Music of Norway

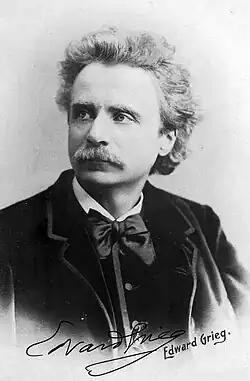
Edvard Grieg.

During the 1600s cities of Oslo, Bergen and Trondheim "each had their own city musicians." The first important classical composers from Norway are documented from the beginning of the 18th century, when they composed dance and chamber music, including cantatas. Some of these composers are Georg von Bertouch, Johan Daniel Berlin and Johan Henrik Berlin. In addition, music also received some interested from the public in which music developed steadily especially in more affluent urban areas. Moreover, around the 1750s private or semi-public music societies started appearing in several cities, given an opportunity for the wealthier population to enjoy. In 1814, Sweden entered into a union with Norway, and the Swedish royal family spent time in Norway's capital, Christiania (Oslo). At their royal court, music flourished.